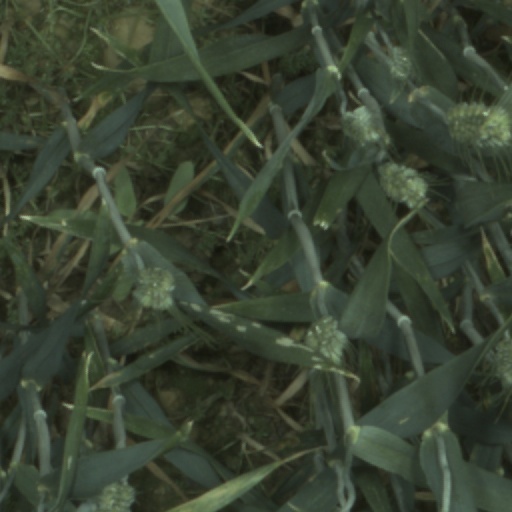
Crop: wheat